Class of Heroes

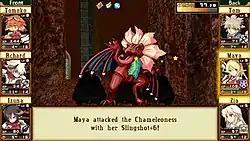
A female elf in the back row uses a ranged slingshot to attack an enemy monster.

Players begin the game by selecting characters for their party, choosing each individual's race, gender, stats, alignment, and major. Both race and gender are permanent, but a character's alignment and major can be changed when visiting a school. There are ten playable races in the game: Human, Elf, Dwarf, Erdgeist, Halfling, Sprite, Felpier, Drake, Diablon, and Celestian. Each race has different attitudes towards the others requiring a balance of compatibility to be struck. Each race is imbued with different strengths; e.g. Halflings are clever thieves and Drakes are able warriors. The party starts at Particus Academy which serves as a home base where players can regenerate Magic points, purchase equipment, start quests in the labyrinths, and practice alchemy on items obtained in mazes. Once a dungeon quest is started, enemies may be encountered randomly as players navigate the maze of corridors. The turn-based combat system during battles uses a row-based character line-up, where characters in the back rows with short-range weapons are unable to attack distant enemies. As players progress through the dungeon, a tension gauge accumulates after each battle allowing the party to use gambits during future engagements.